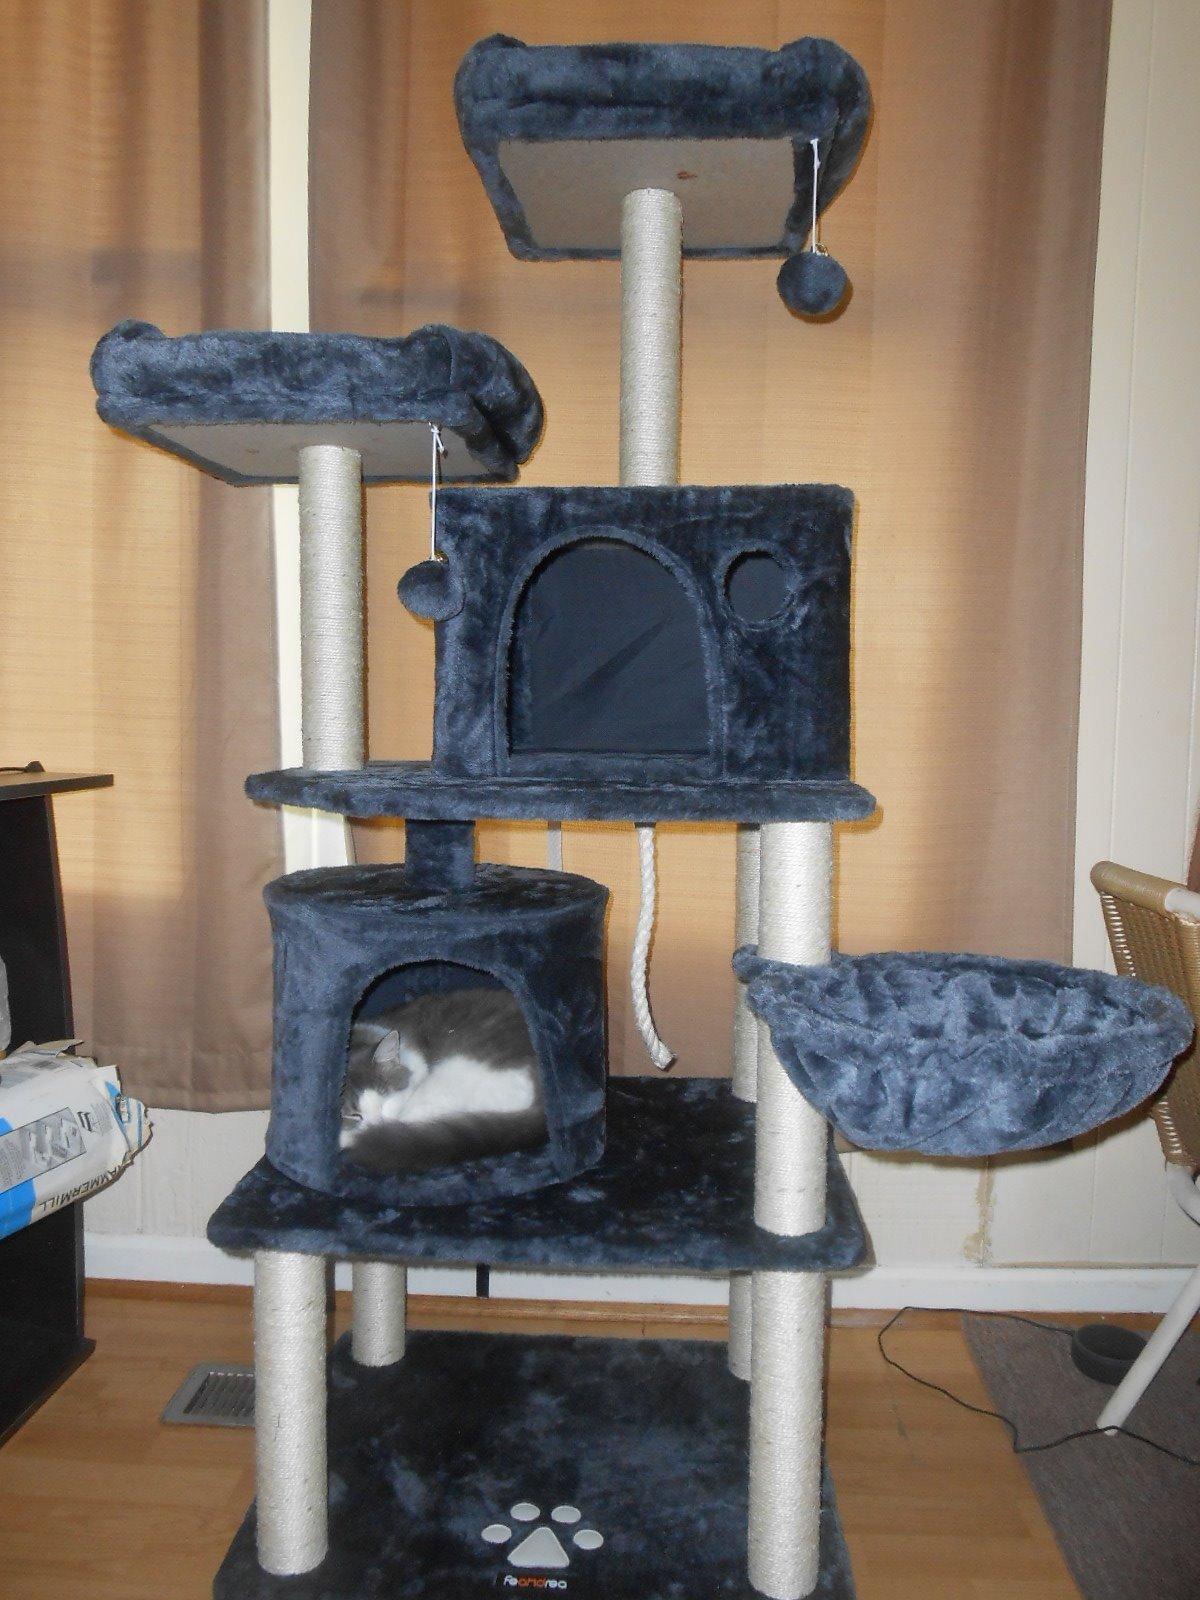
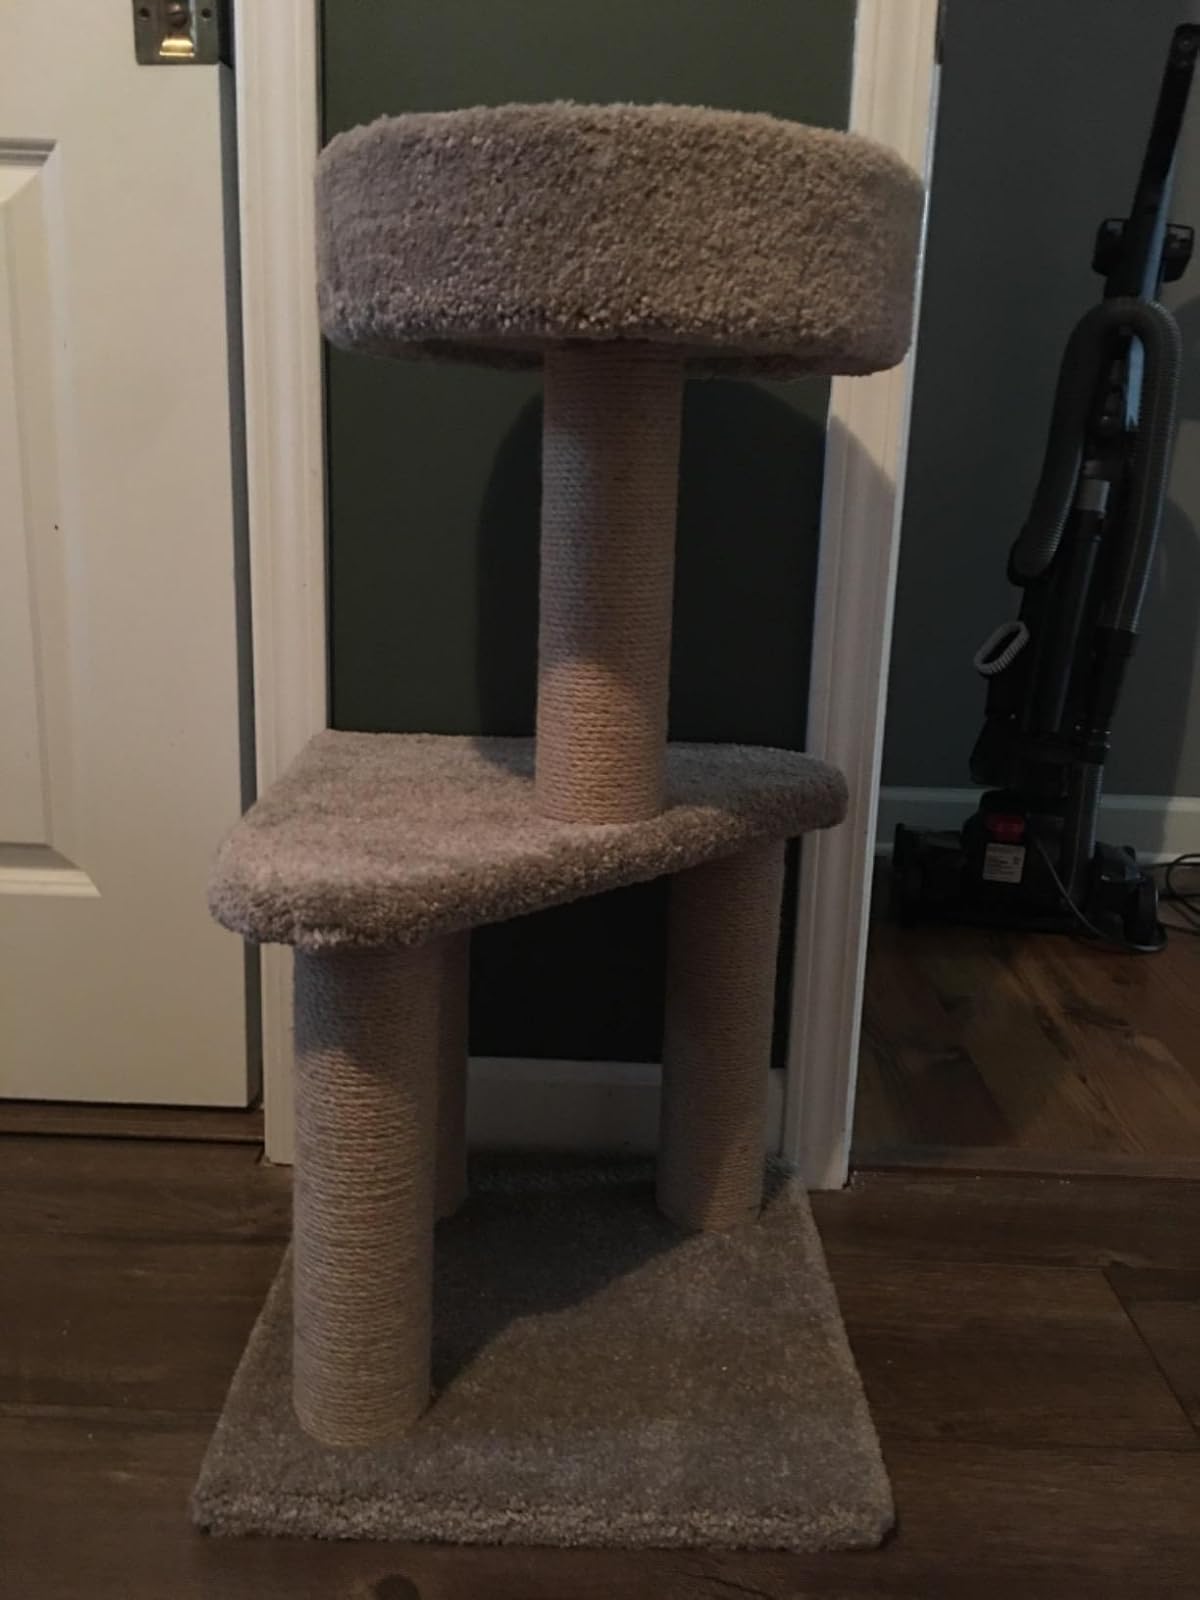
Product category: items_cat tree
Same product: no